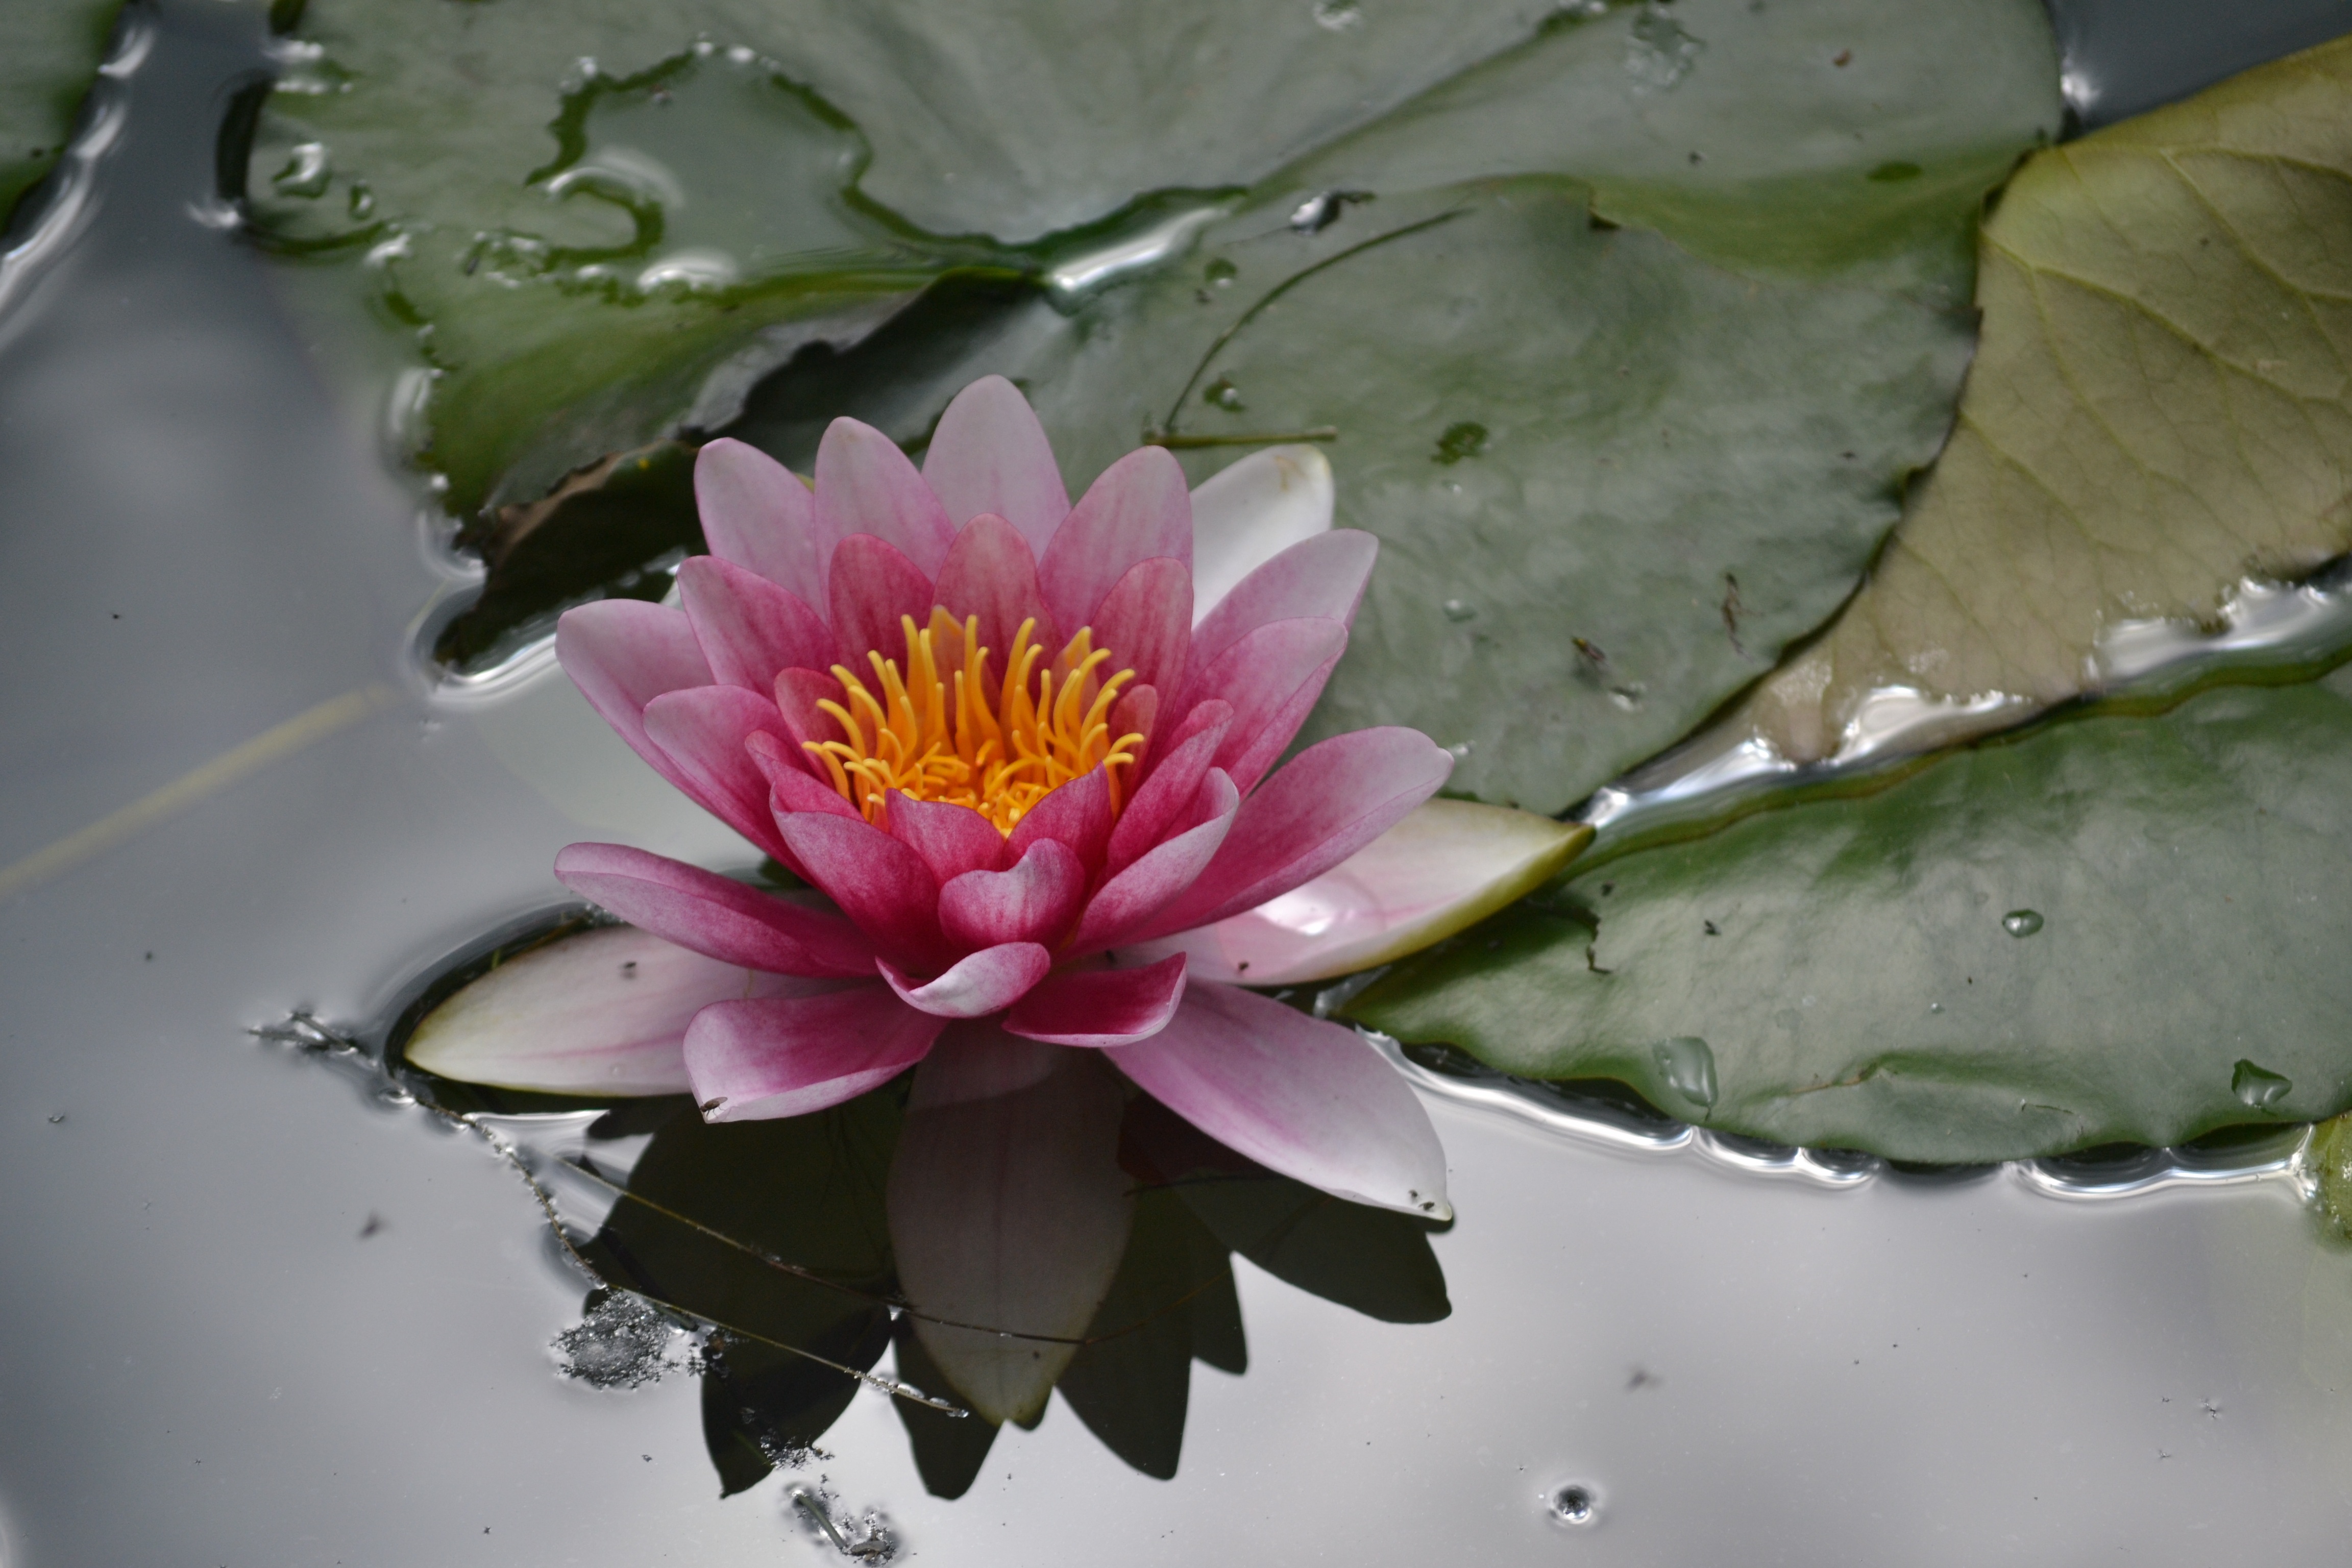
water, blossom, plant, leaf, flower, petal, botany, sacred lotus, aquatic plant, flora, close up, petals, lotus, waterlily, macro photography, flowering plant, land plant, lotus family, hedgehog cactus